Avron station

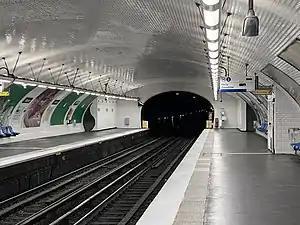

Avron is a station on Line 2 of the Paris Métro, on the border of the 11th and 20th arrondissements.